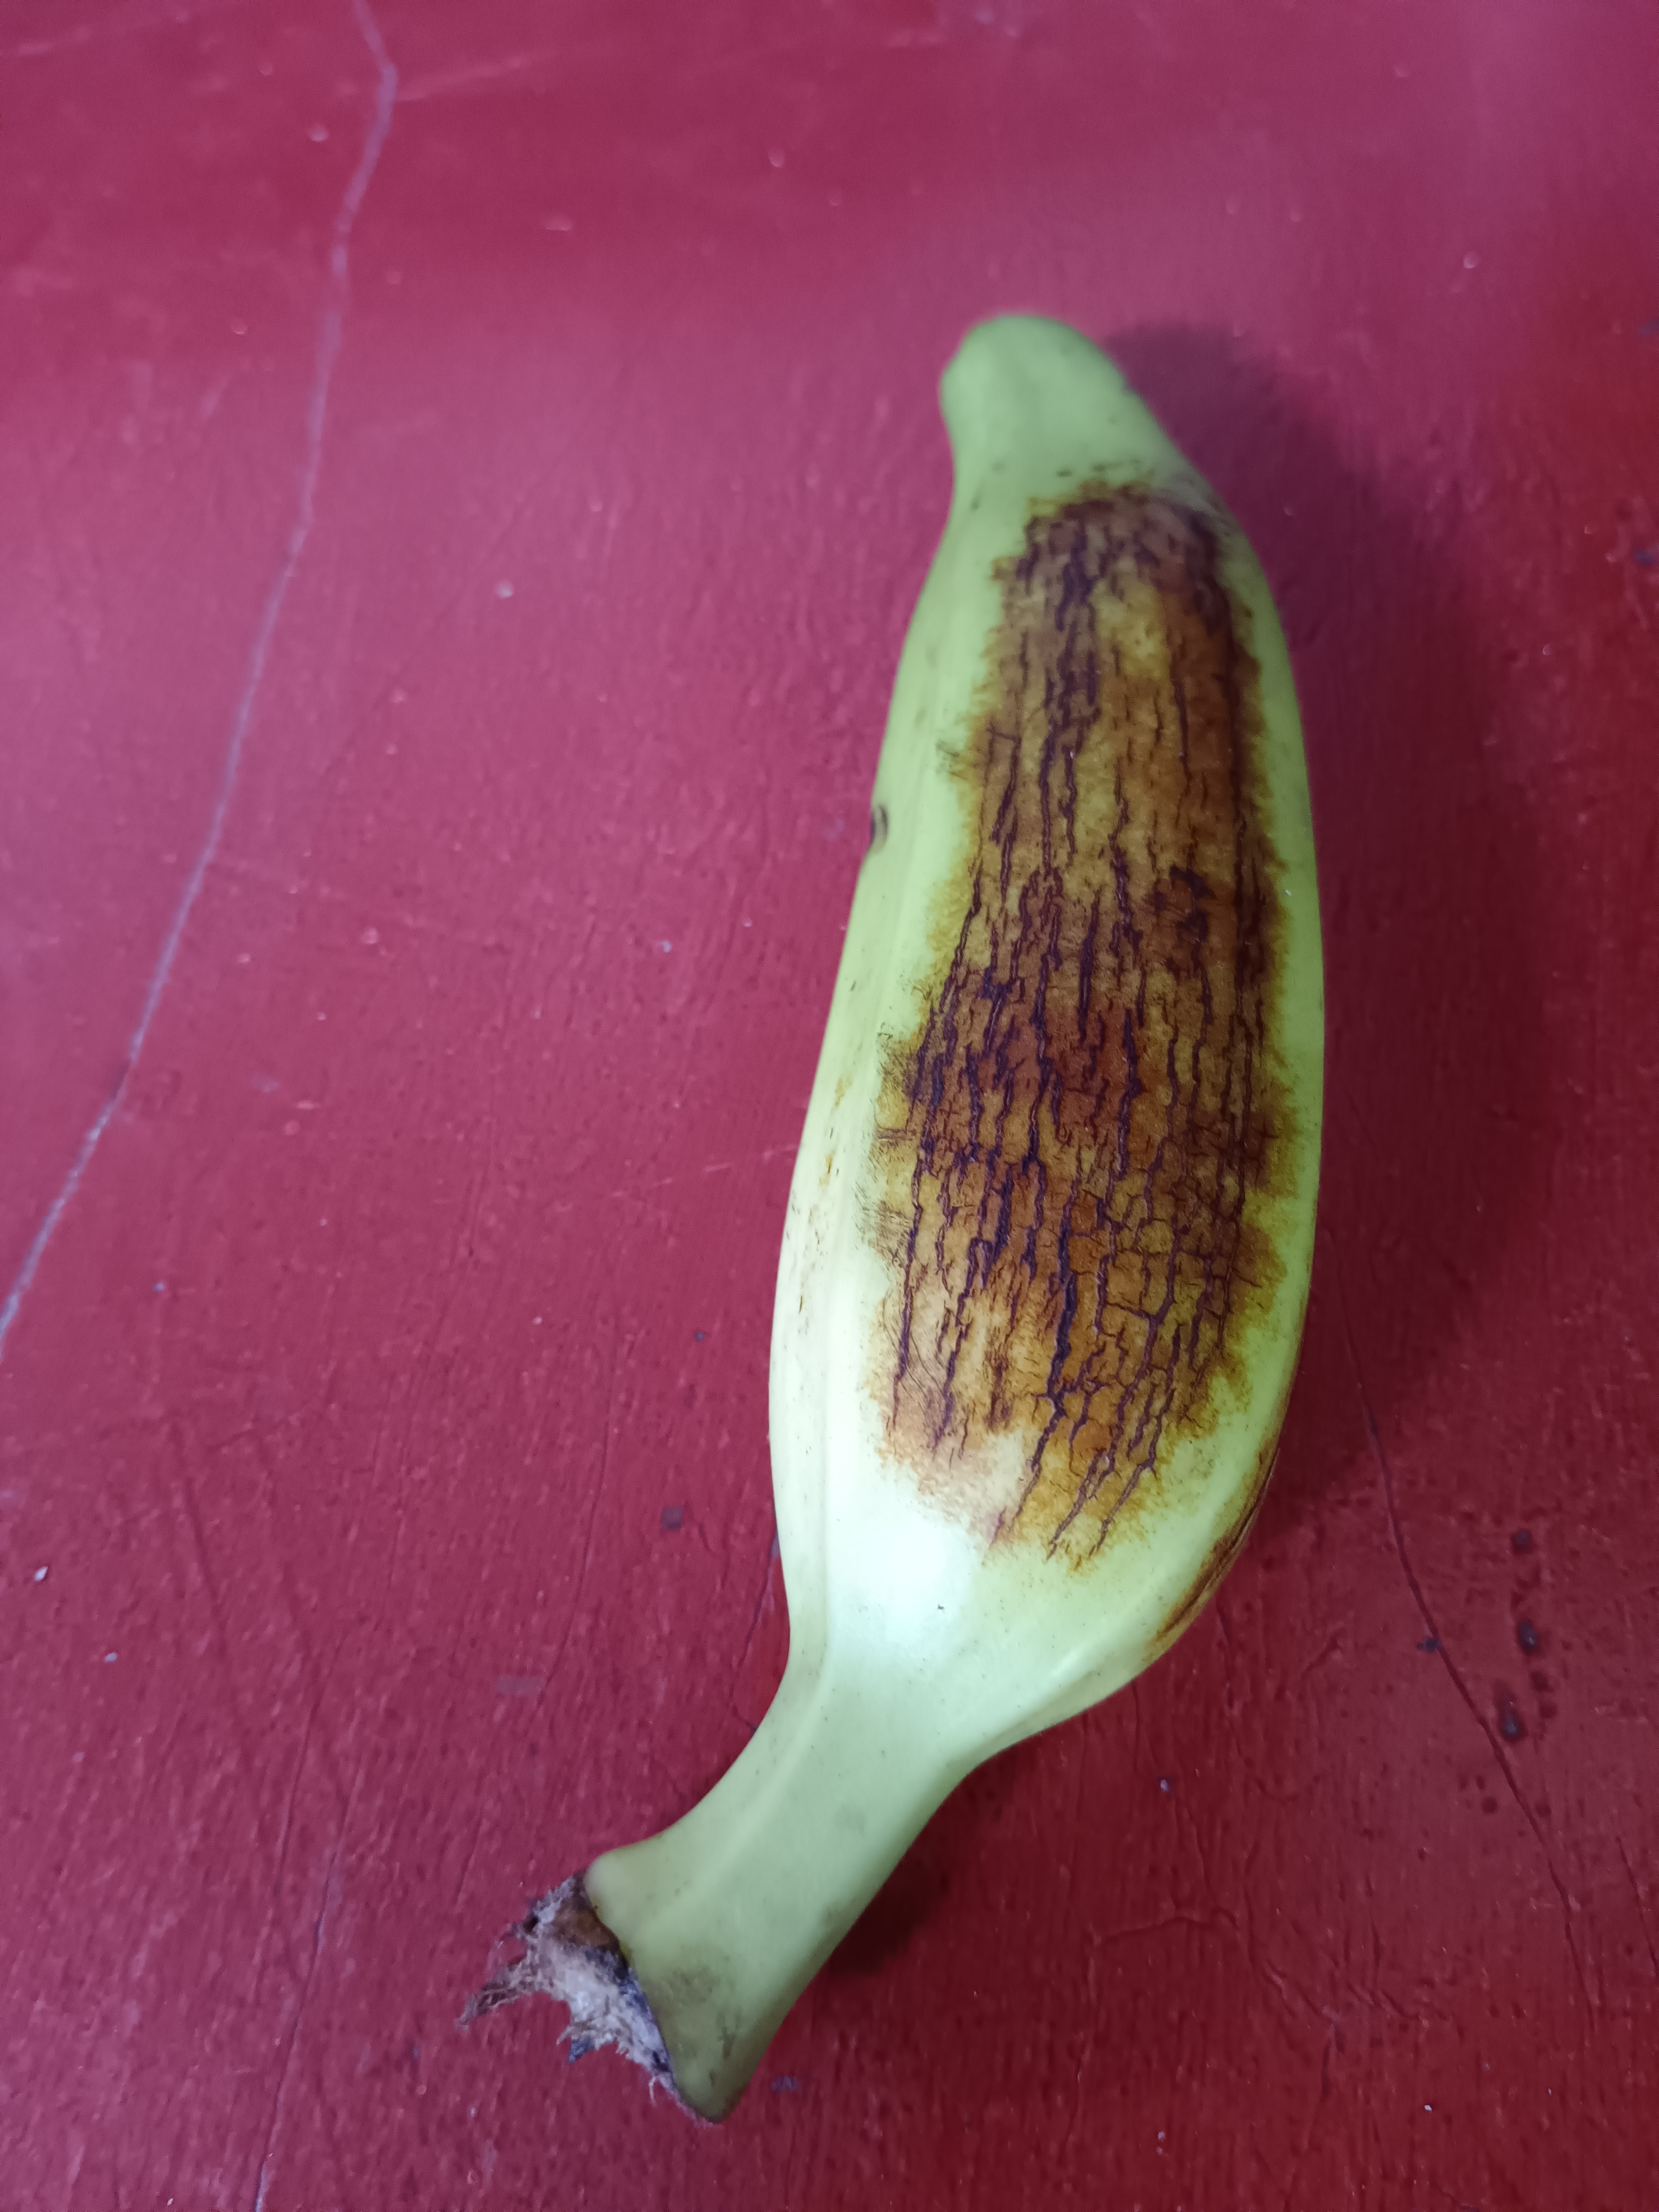
Banana variety: Anaji